Sean O'Neill (table tennis)

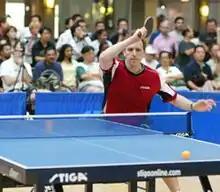
O'Neill in 2004

Sean Patrick O'Neill (born July 31, 1967) is an American table tennis player, coach, and commentator. He is a five-time U.S. National Men's Singles Champion and has represented the United States in multiple international competitions, including the Olympic Games and Pan American Games.